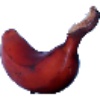
Label: red_banana